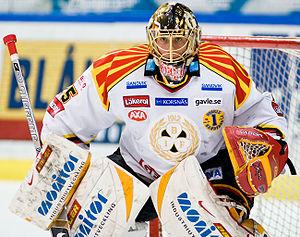
Jacob Markström est un joueur professionnel suédois de hockey sur glace qui évolue au poste de gardien de but.